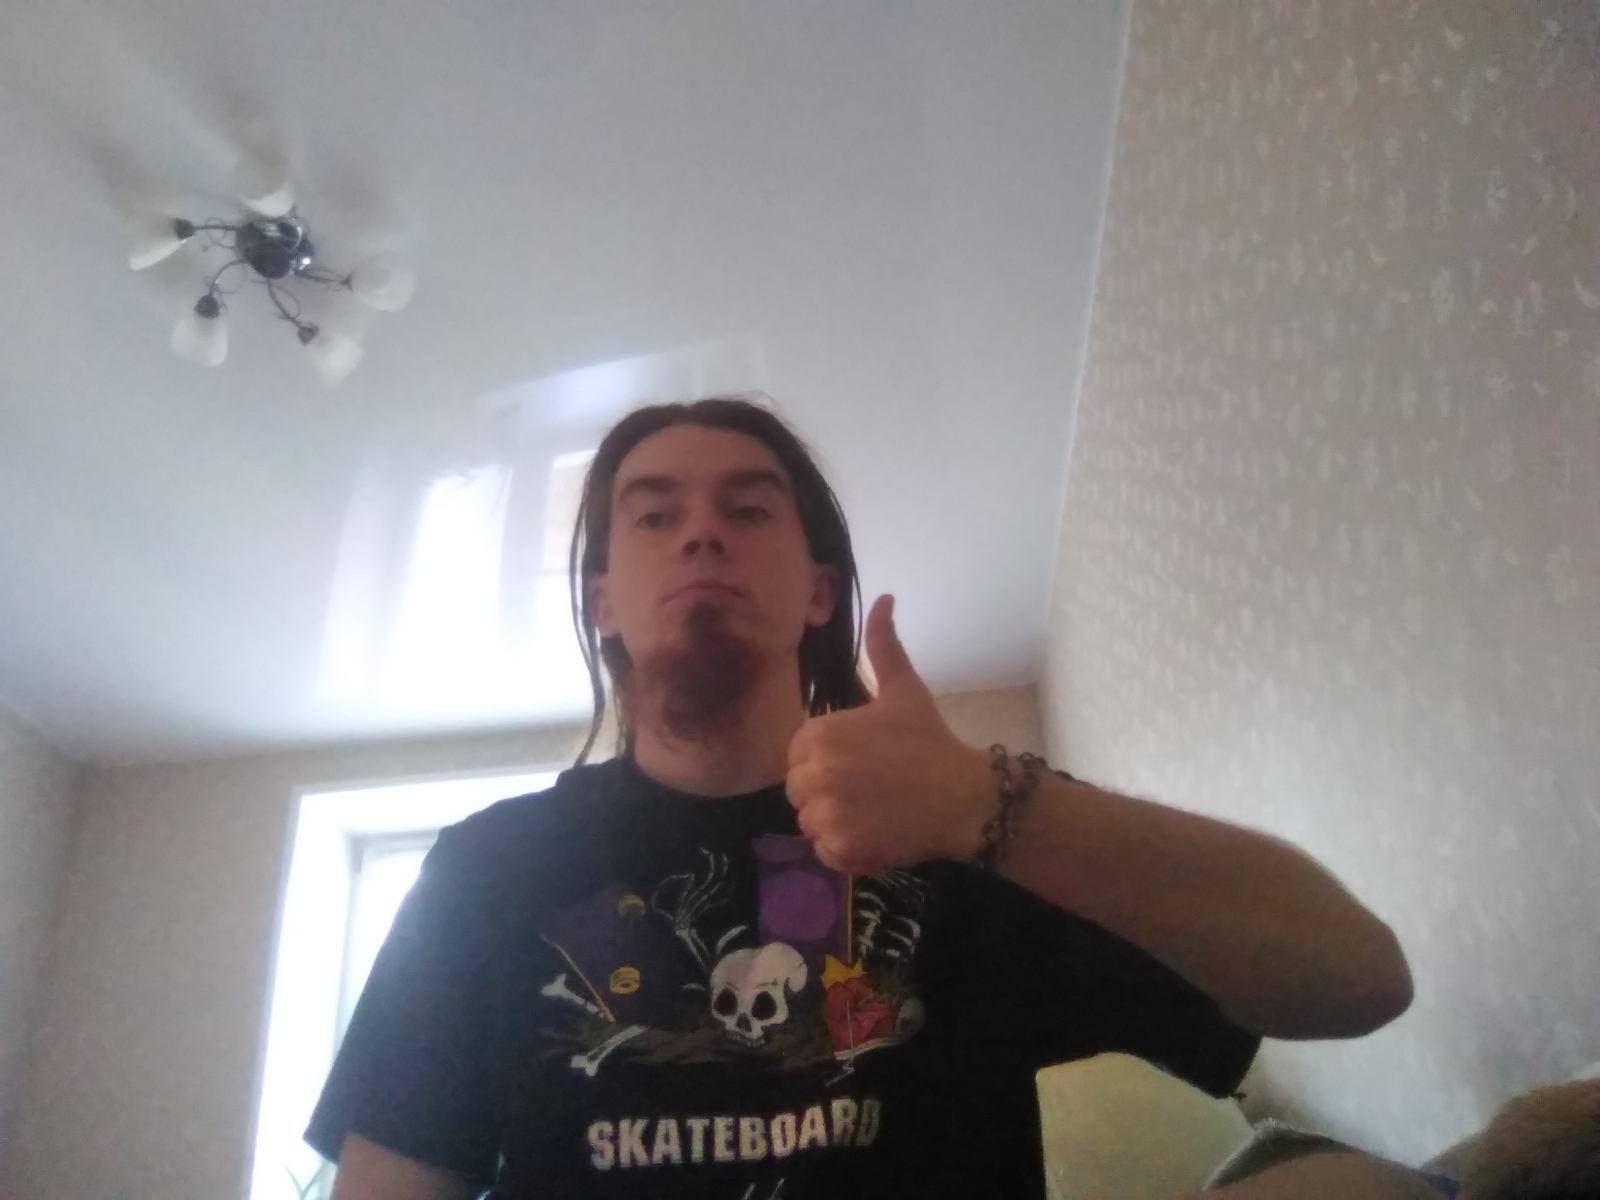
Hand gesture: like